Allan Wilson (army officer)

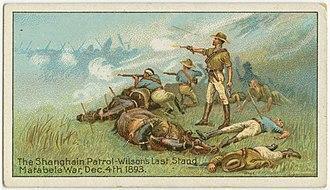
A cigarette card depicting "Wilson's Last Stand"

A patriotic play by Augustus Harris called "Cheer, Boys, Cheer!" was performed in London's Drury Lane theatre in 1895, running for 177 performances. Its climax was "Wilson's Last Stand", a reenactment of Wilson's death. In the play, based on some embellished facts, it is said that in the killing of Wilson and his thirty-three men, Lobengula lost 80 of his royal guard and another 500 Ndebele warriors. Wilson was the last to fall and the wounded men of the Shangani Patrol loaded rifles and passed them to him during the final stages of the defence. When their ammunition ran out, the remaining men of the Patrol are said to have risen and sung "God Save the Queen". Once both of Wilson’s arms were broken and he could no longer shoot, he stepped from behind a barricade of dead horses, walked toward the Ndebele, and was stabbed with a spear by a young warrior. A rescue party, led by "a plucky girl", arrived just too late.